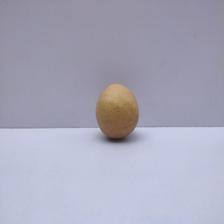
Size: Medium